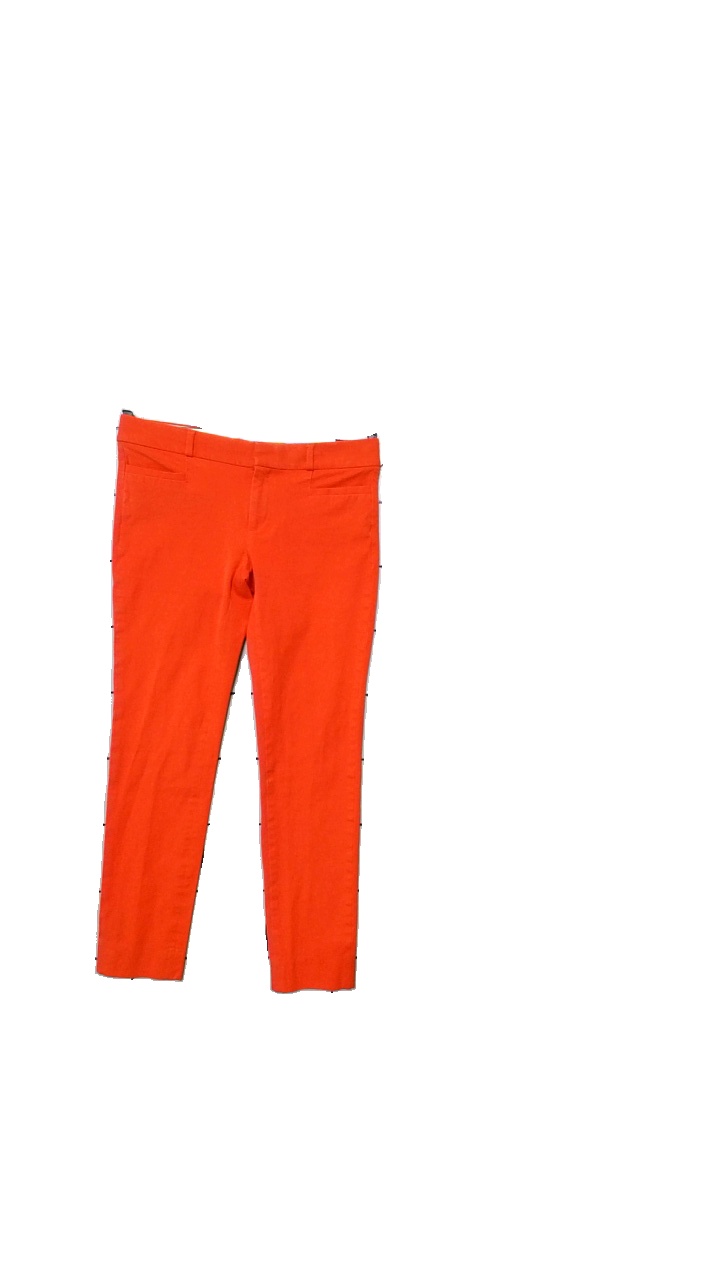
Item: Trousers (Ladies)
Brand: Banana Republic
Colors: Red
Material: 56% viscose, 39% cotton, 5% elastane
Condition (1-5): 5
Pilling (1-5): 5
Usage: Reuse
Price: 50-100